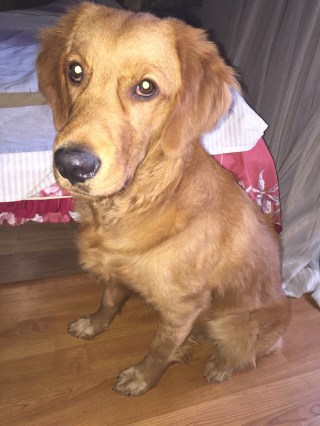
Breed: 5355-n000126-golden_retriever